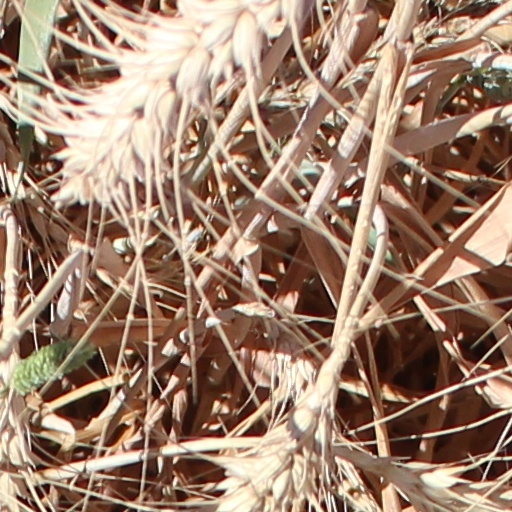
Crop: wheat